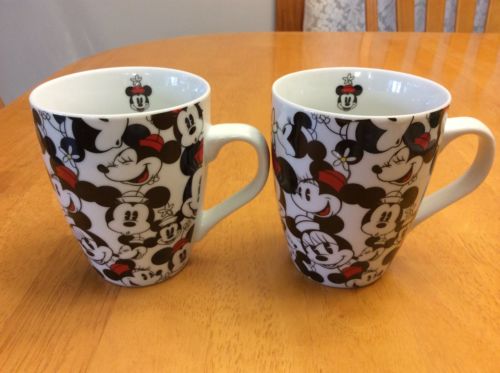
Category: mug